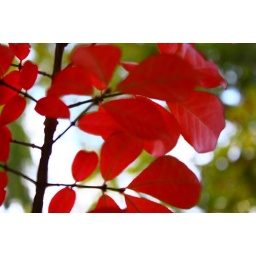
be unique, like this red tree, in the midst of all the green ones. Stand out.